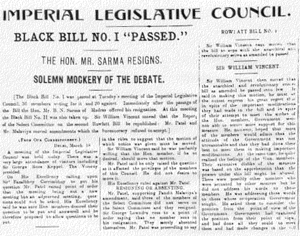
1919 est une année commune commençant un mercredi.